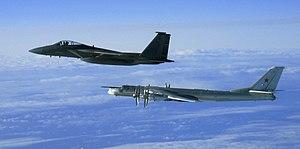
Le Commandement de la défense aérospatiale de l'Amérique du Nord est une organisation américano-canadienne dont la mission est la surveillance de l'espace aérien nord-américain, créée le 1ᵉʳ août 1957 et devenant effective le 12 mai 1958.